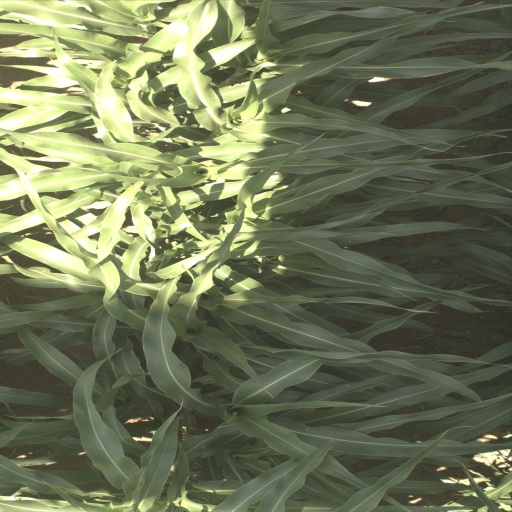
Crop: sorghum